Boujemaa Benkhrif

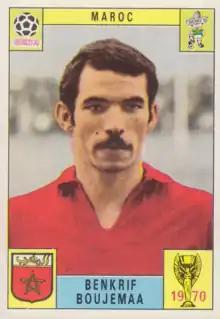
Benkhrif at the 1970 FIFA World Cup

Boujemaa Benkhrif (born 1947) is a Moroccan former footballer who played as adefender for the Morocco national team in the 1970 FIFA World Cup. He also played for KAC Kenitra. Also, Benkhrif was a risk technician.